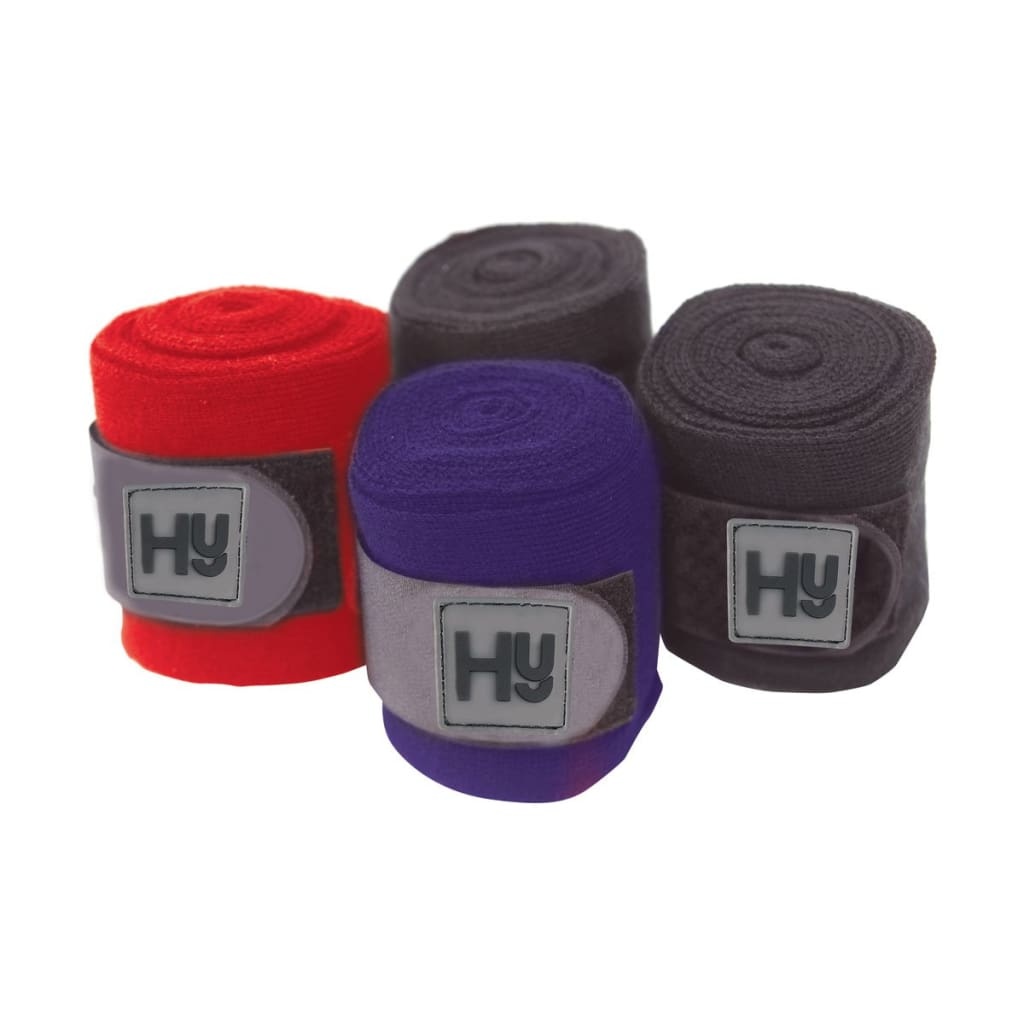
Hy Stable Bandages
A high quality bandage with Velcro fastening. Ideal for travelling, applying dressings or as a stable bandage. Machine washable. In a handy to store, and keep clean, square carry case. Set of 4.
Brand: Hy Equestrian
Category: Sporting Goods > Outdoor Recreation > Equestrian > Horse Care > Horse Grooming > Horse Grooming Combs, Brushes & Mitts